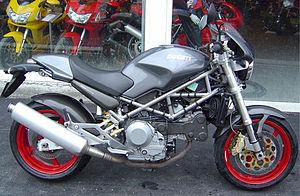
La 916 Monster S4 est une moto construite par Ducati.